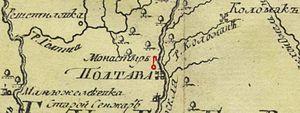
Pushkarevskiy monastère de l'Ascension. Carte de la province de Poltava en 1745